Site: brandenburg
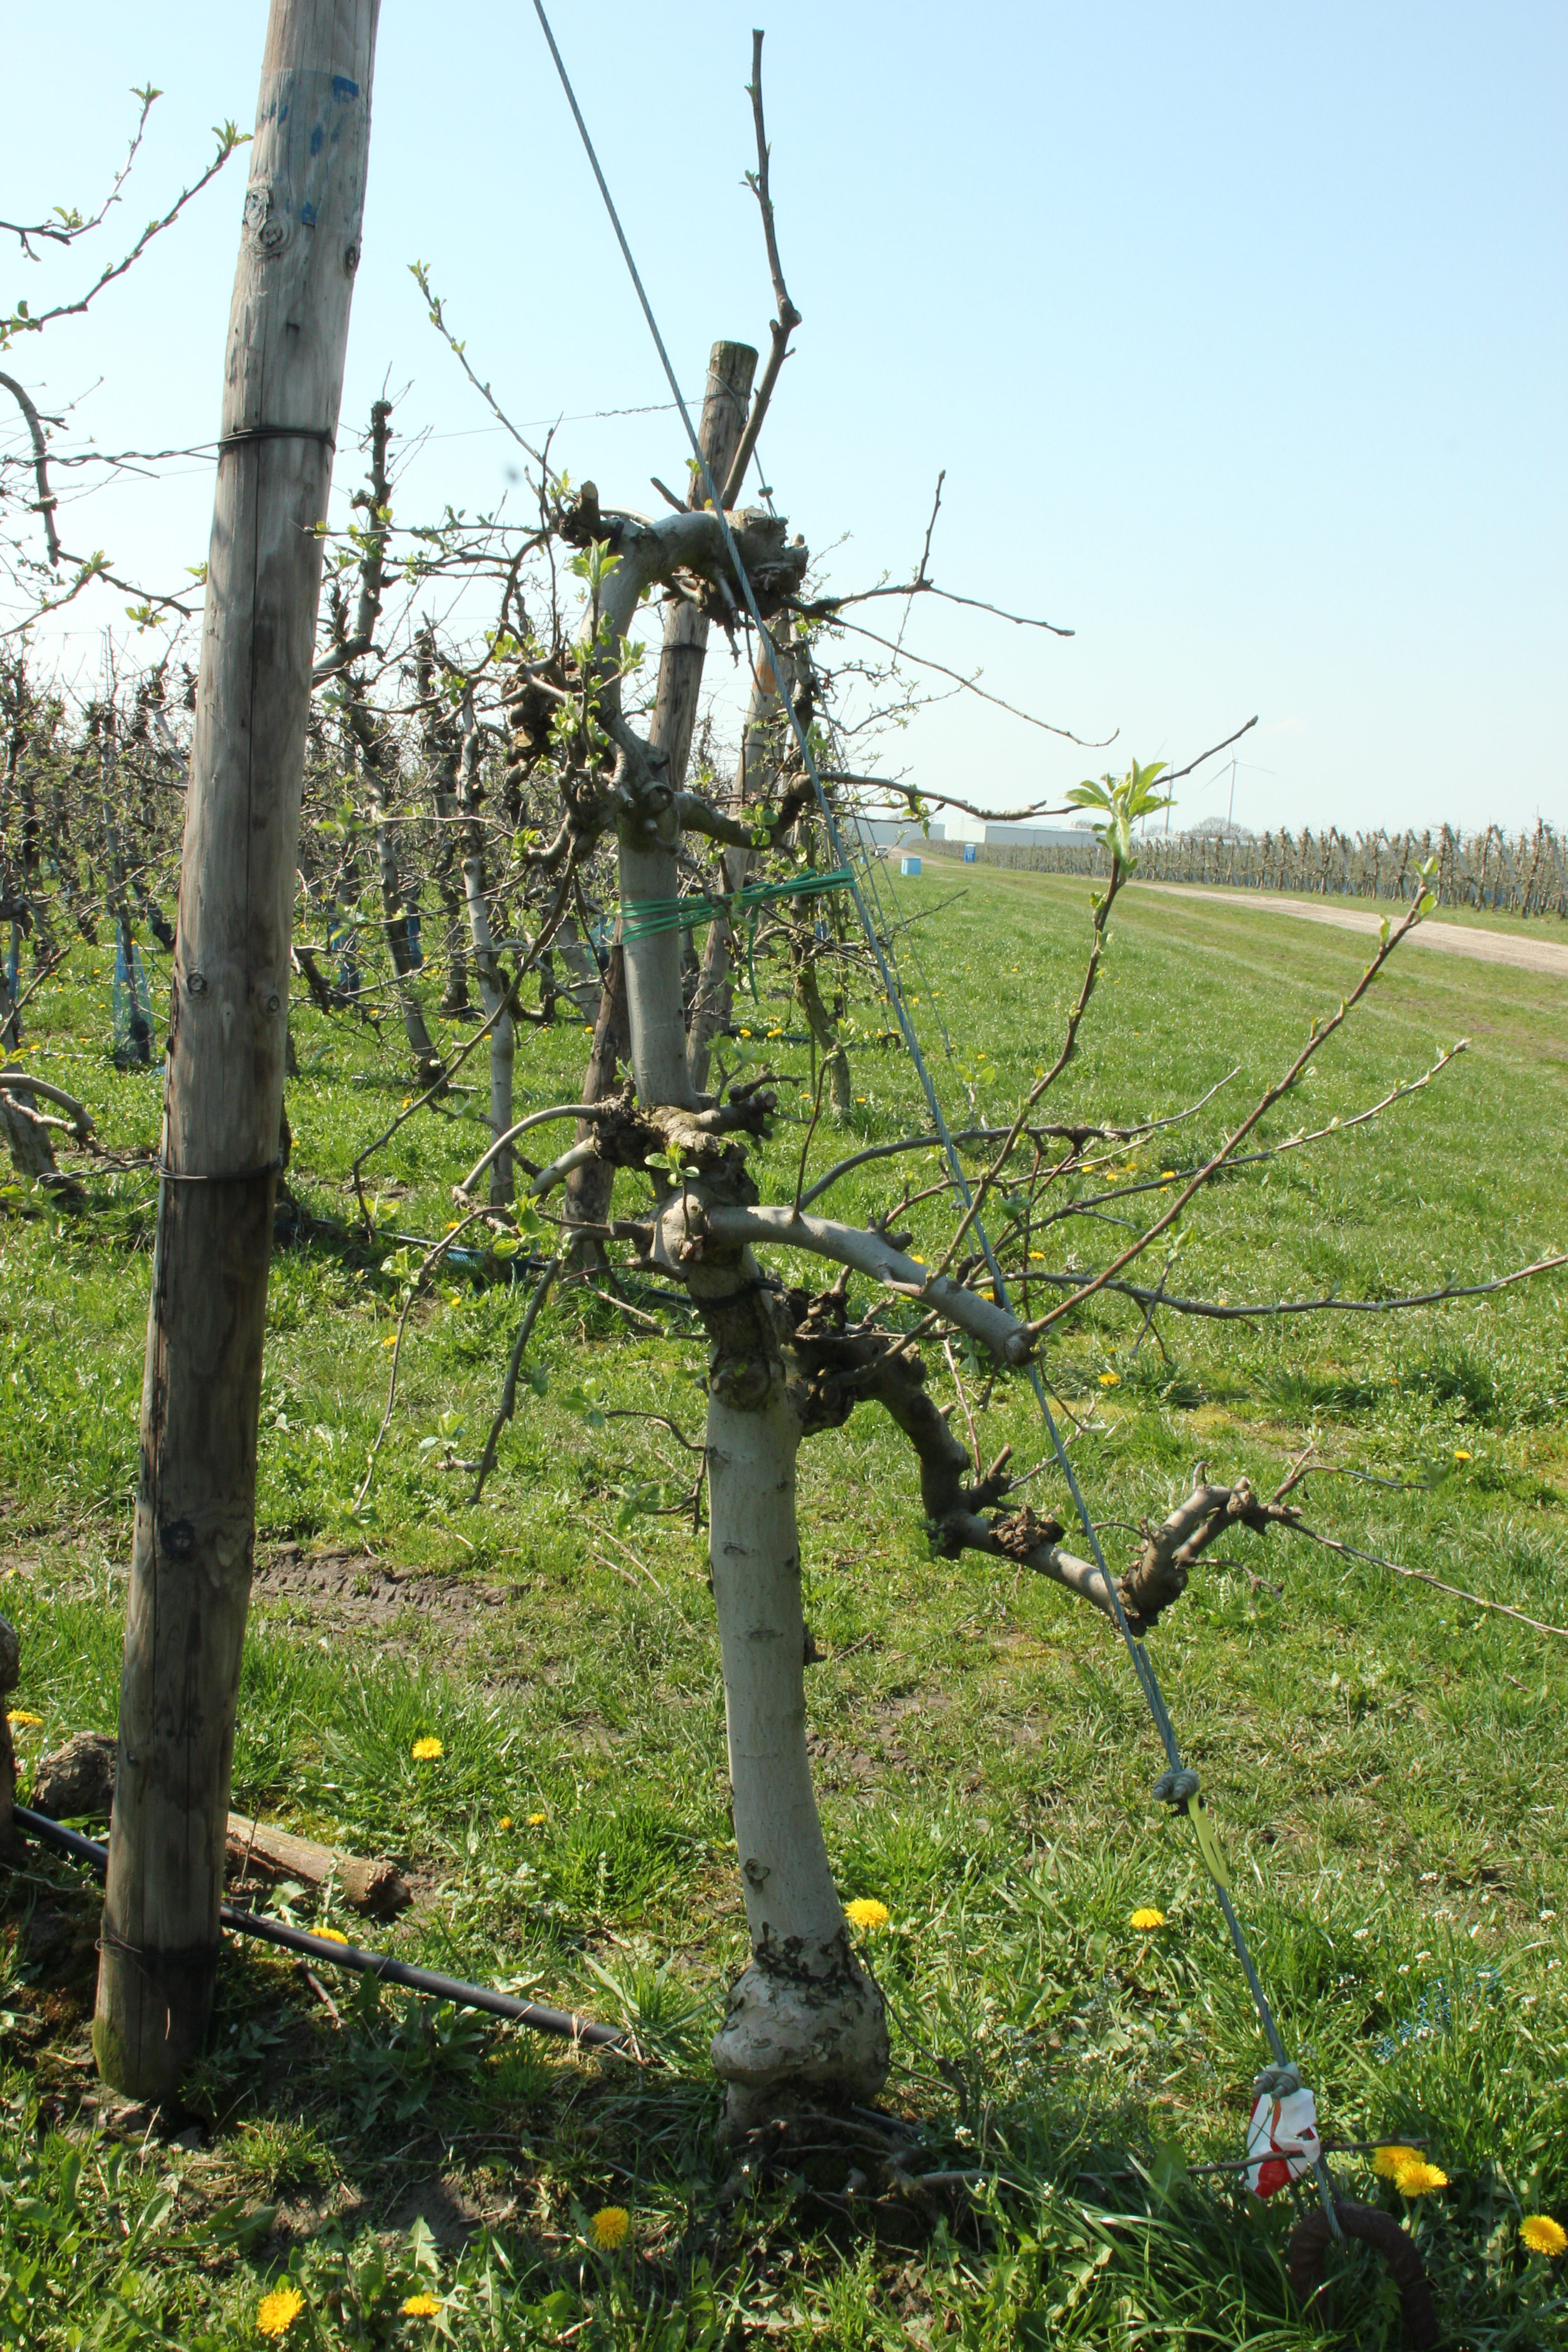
Growth stage (BBCH 56): Inflorescence emergence